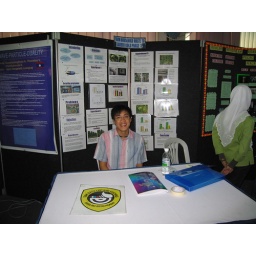
He's the most promising scientist in SSYS 2006 such a cute boy